History of India

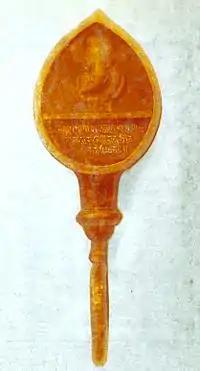

Magadha formed one of the sixteen Mahajanapadas (Sanskrit: "Great Realms") or kingdoms in ancient India. The core of the kingdom was the area of Bihar south of the Ganges; its first capital was Rajagriha (modern Rajgir) then Pataliputra (modern Patna). Magadha expanded to include most of Bihar and Bengal with the conquest of Licchavi and Anga respectively, followed by much of eastern Uttar Pradesh and Orissa. The ancient kingdom of Magadha is heavily mentioned in Jain and Buddhist texts. It is also mentioned in the Ramayana, Mahabharata and Puranas. The earliest reference to the Magadha people occurs in the Atharva-Veda where they are found listed along with the Angas, Gandharis, and Mujavats. Magadha played an important role in the development of Jainism and Buddhism. Republican communities (such as the community of Rajakumara) are merged into Magadha kingdom. Villages had their own assemblies under their local chiefs called Gramakas. Their administrations were divided into executive, judicial, and military functions.